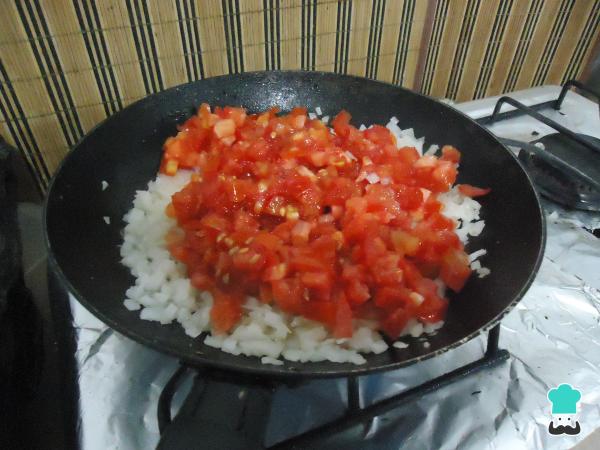
Seguido de la cebolla picada, agregamos el tomate rojo picado y continuamos con la preparación del relleno de las flautas.